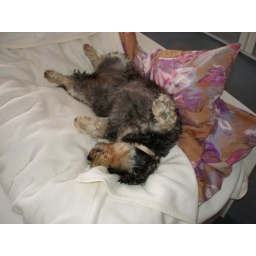
Jenny sleeping in bed after a long walk